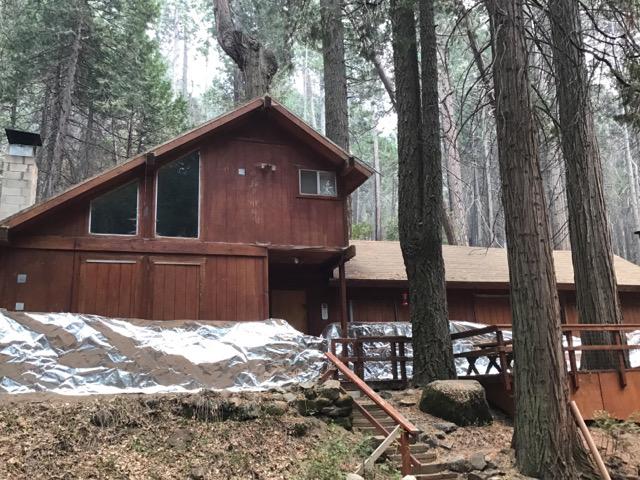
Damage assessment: no_damage